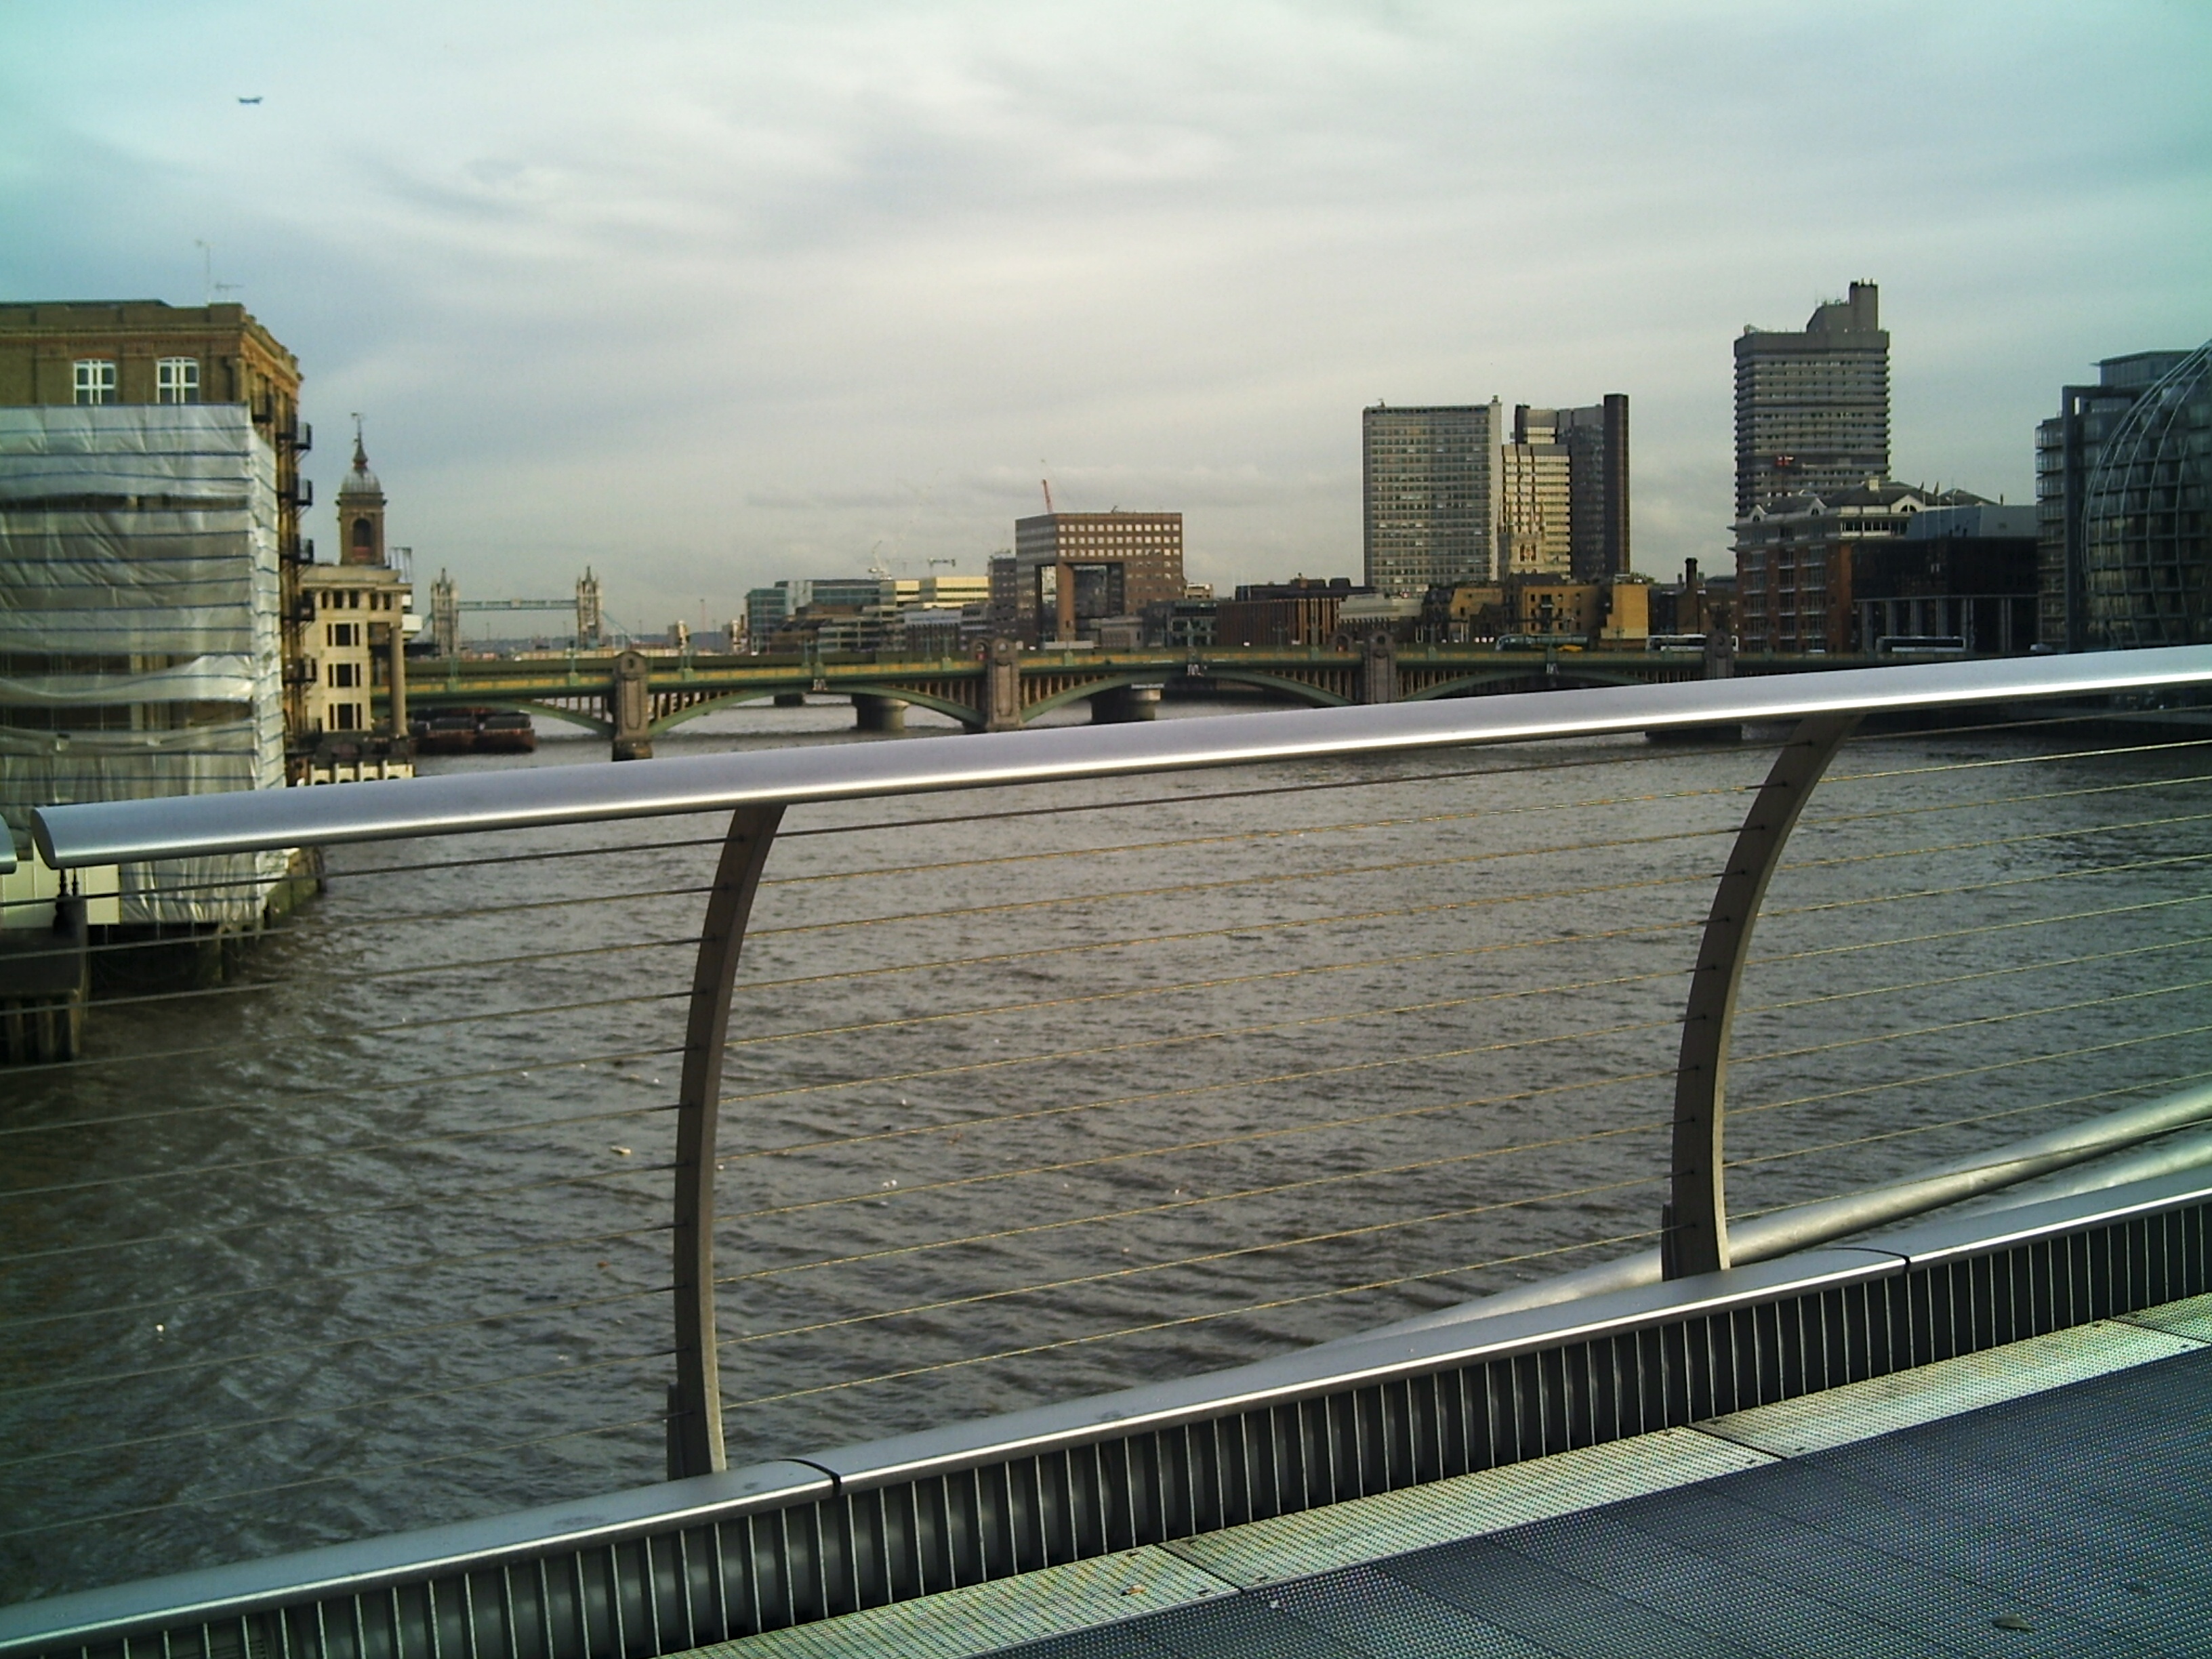
dock, architecture, bridge, skyline, city, skyscraper, stone, walkway, cityscape, downtown, vacation, europe, reflection, tower, museum, waterway, uk, england, london, creativecommons, bath, britian, stonehendge, hendge, urban area